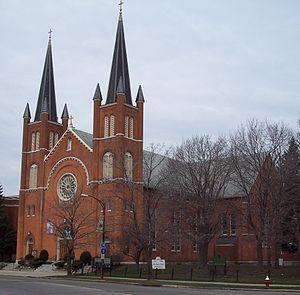
L'église des Saints-Anges est une église catholique de Buffalo aux États-Unis dans le comté d'Érié et l'État de New York. La paroisse est desservie par les oblats de Marie-Immaculée depuis 1851. Elle est de style néoroman français.